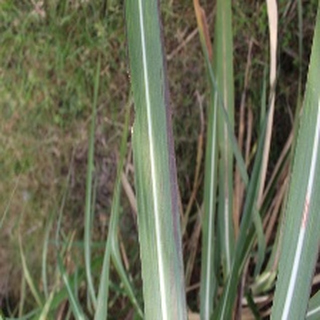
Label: sugarcane_bacterial_blight